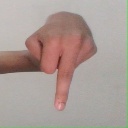
अक्षर: प